Elizabeth Fremantle

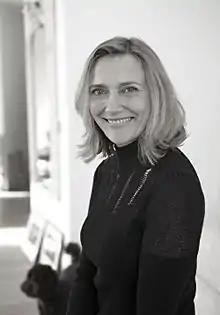
Fremantle in 2017

Elizabeth Fremantle (born 1962) is an English novelist. Her published works include "Queen's Gambit" (2013), "The Girl in the Glass Tower" (2016) and the critically acclaimed thriller "The Poison Bed" (2018). In 2024, a revised edition of "Queen's Gambit" was published as "Firebrand" to mark the release of the novel's adaption into a major motion picture, starring Alicia Vikander as Katherine Parr and Jude Law as Henry VIII.